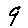
Label: 9